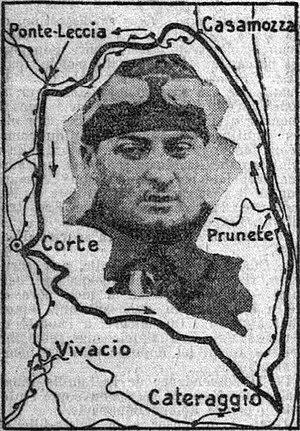
Albert Guyot, et le circuit du GP de la Corse 1921.
Le Grand Prix automobile de la Corse est un Grand Prix unique pour voitures de sport, essentiellement de Grand Tourisme, qui s'est tenu le 21 avril 1921 dans le centre-est de la Corse. Il est la seule épreuve de ce type à avoir été organisée dans l'île de Beauté.